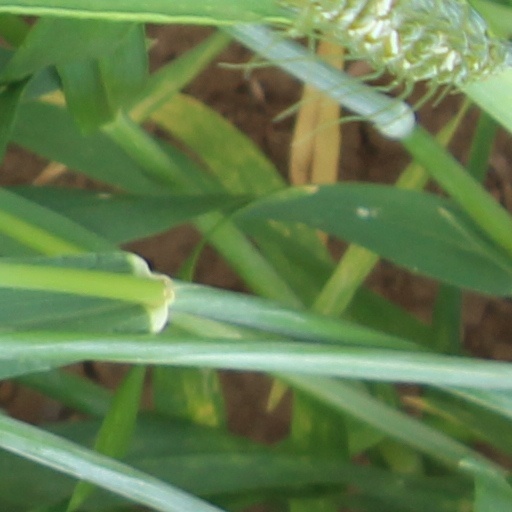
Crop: wheat